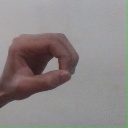
अक्षर: औ